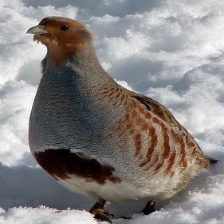
Species: SNOW PARTRIDGE
Scientific name: LERWA LERWA
ImageNet parent category: partridge